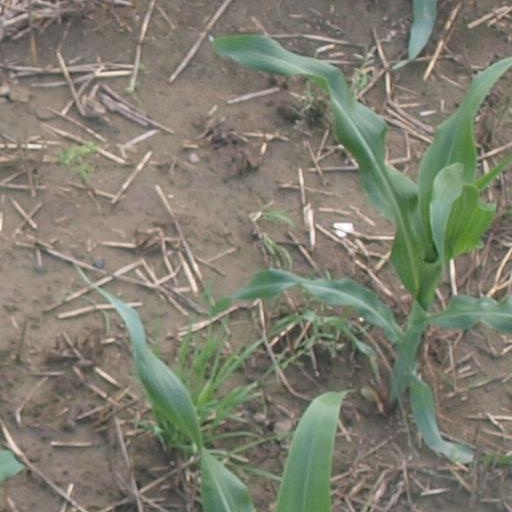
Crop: maize; corn